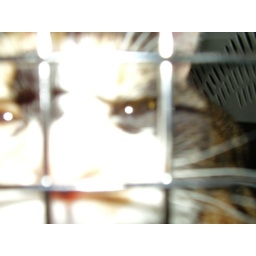
This is Kyle's cat in a cage for the ride home